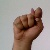
The image shows a hand gesture representing the letter 'T' in Indian Sign Language.